Obelisk

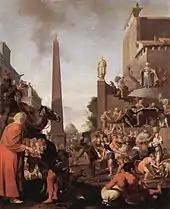
The Dutch Golden Age painter Bartholomeus Breenbergh placed an obelisk in the background of his 1655 painting "Joseph Sells Grain"

Three more obelisks were erected in Rome under Sixtus V: at Santa Maria Maggiore, in 1587; at the Lateran Basilica, in 1588; and at the Piazza del Popolo, in 1589. An obelisk stands in front of the church of Trinità dei Monti, at the head of the Spanish Steps. Other notable Egyptian obelisks in Rome are found in Piazza della Minerva, sculpted while being carried on the back of an elephant, Piazza Montecitorio, Piazza della Rotonda, the Baths of Diocletian, and Villa Celimontana. Rome lost one of its obelisks, the Boboli obelisk which had decorated the temple of Isis, where it was uncovered in the 16th century. The Medici claimed it for the Villa Medici, but in 1790 they moved it to the Boboli Gardens attached to the Palazzo Pitti in Florence, and left a replica in its place.